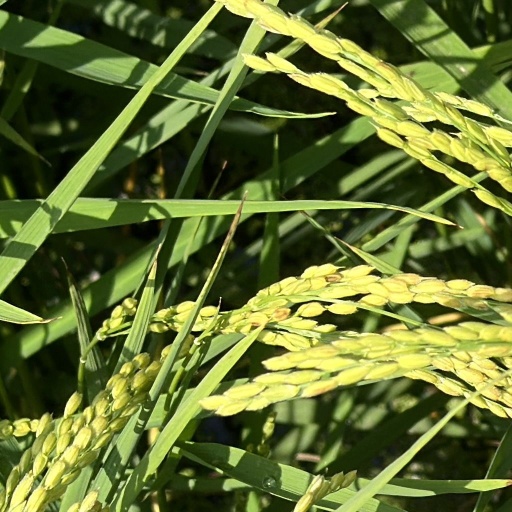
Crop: rice